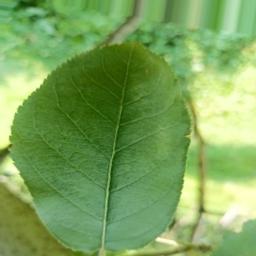
Label: Healthy